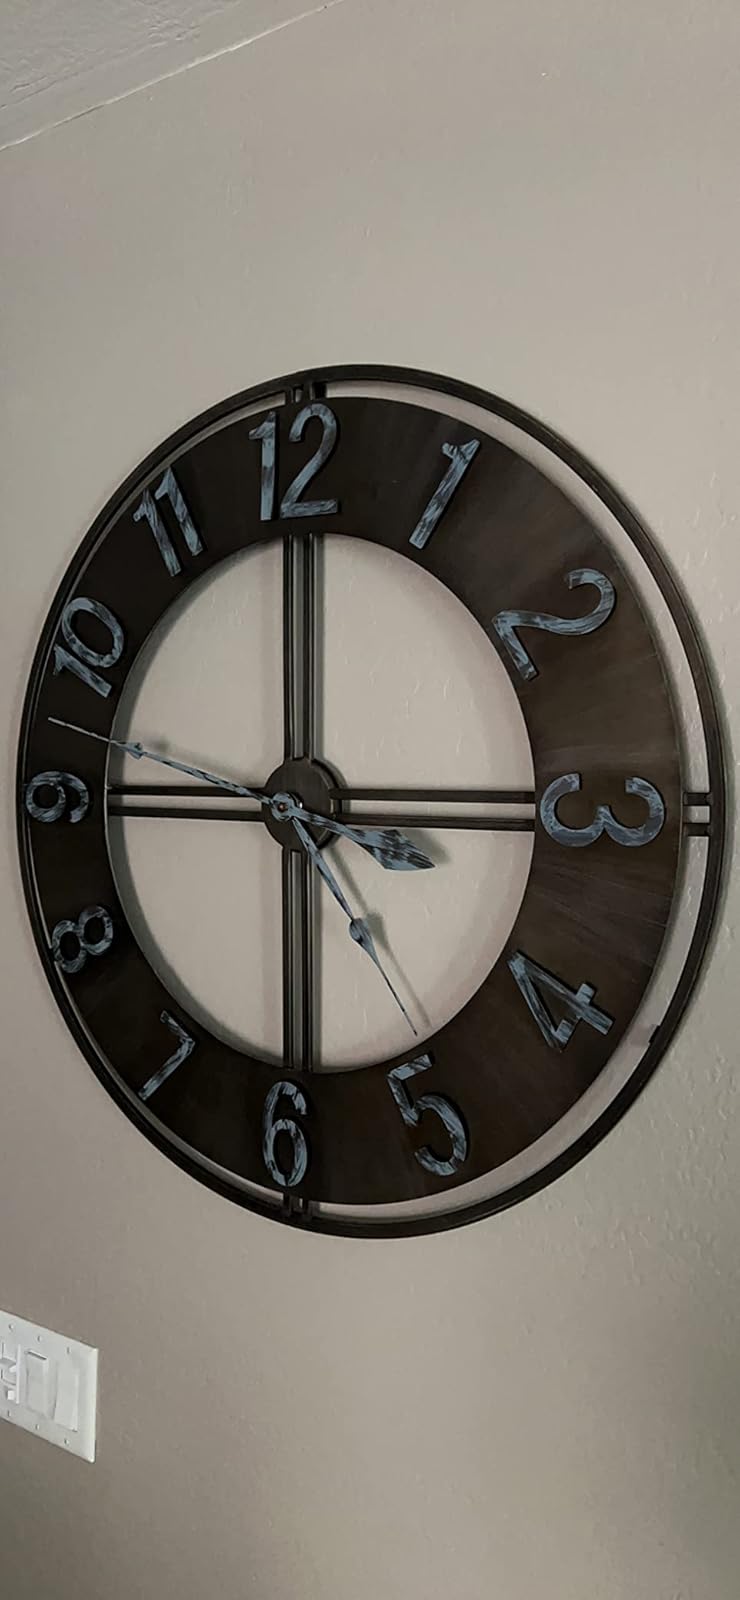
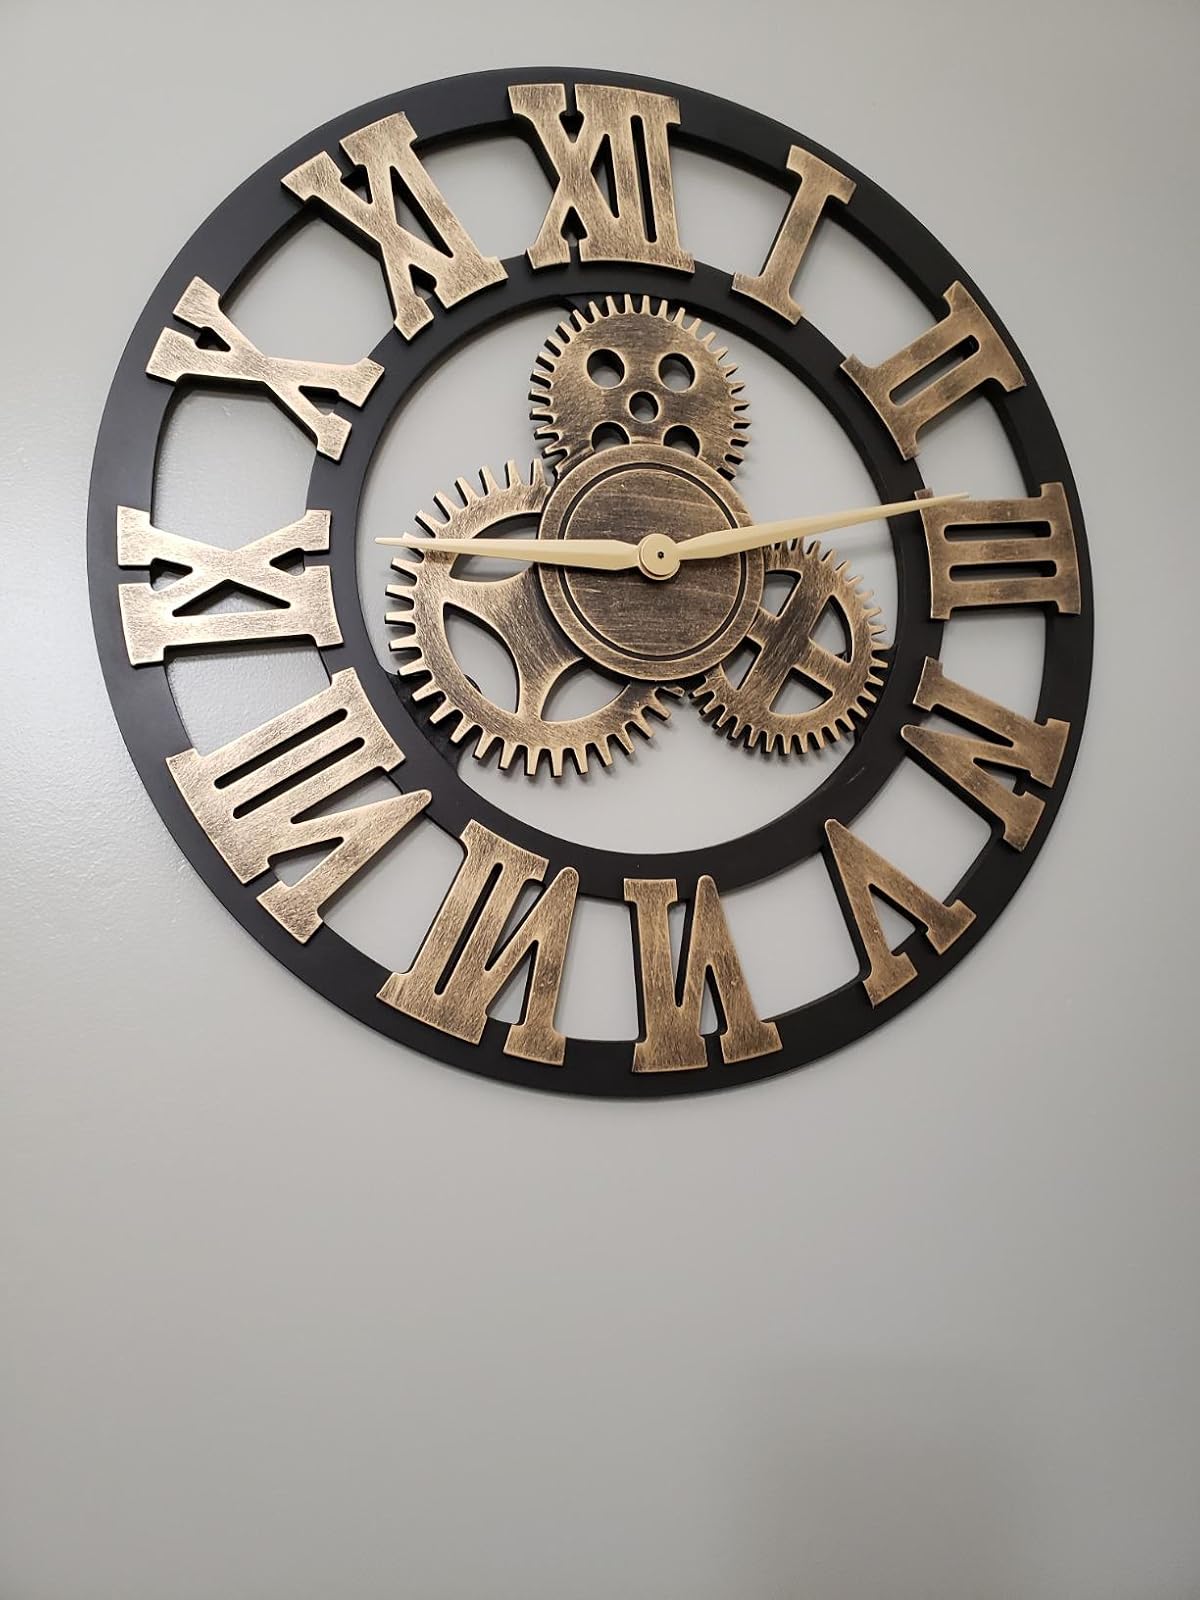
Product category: clock
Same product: no